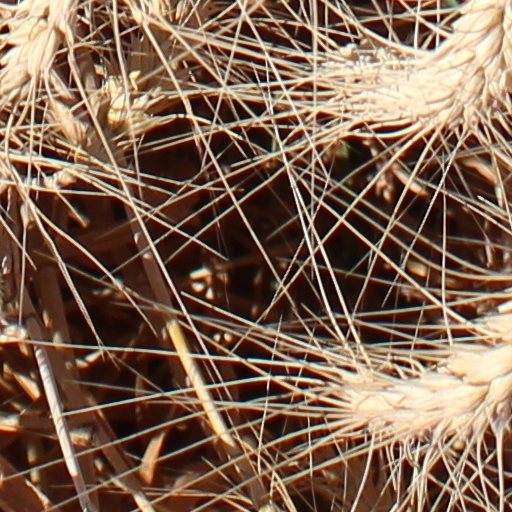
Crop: wheat